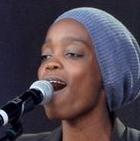
Age: 22